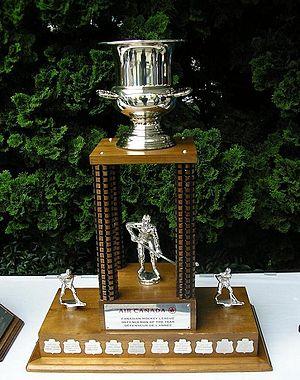
Le meilleur défenseur de la saison de la Ligue canadienne de hockey reçoit chaque année un prix.